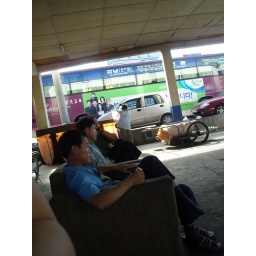
sofa at bus terminal in Andong Korea